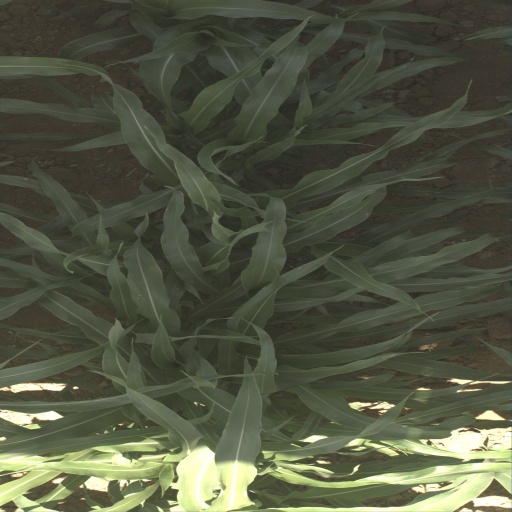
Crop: sorghum